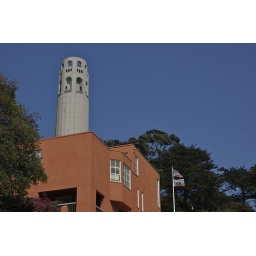
Garfield Elementary School in foreground. Also, the only real blue sky pic I got today.